Vespula pensylvanica

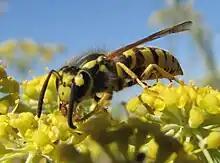
Western yellowjacket ("V. pensylvanica") on a fennel flower ("Foeniculum vulgare"), near Robber's Peak, Orange, California

The western yellowjacket foraging behavior is similar to other "Vespula" species. Yellowjackets forage for insects and dead animals for meat and plant nectar for carbohydrates. The captured prey is typically taken to a more vertical surface and malaxated by chewing off legs and wings. In larger insects, the head is typically removed first. Foraging for prey requires visual cues, but odors can be used when scavenging for protein. Hunting for prey and dead animals occurs individually because yellowjacket workers are unable to communicate the location of food to other workers in the colony. All workers forage for honey, water, and fiber. In Hawaii, yellowjackets rob honey bee colonies through two major types of raids. Sometimes, yellowjackets enter and leave in a slow but steady traffic faced by opposition from honey bee workers. In the more common raid, yellowjackets enter individually and experience no apparent opposition. "V. pensylvanica" utilize their mandibles to scrape weathered wood and dried herbaceous stems to obtain resources rich in fiber.